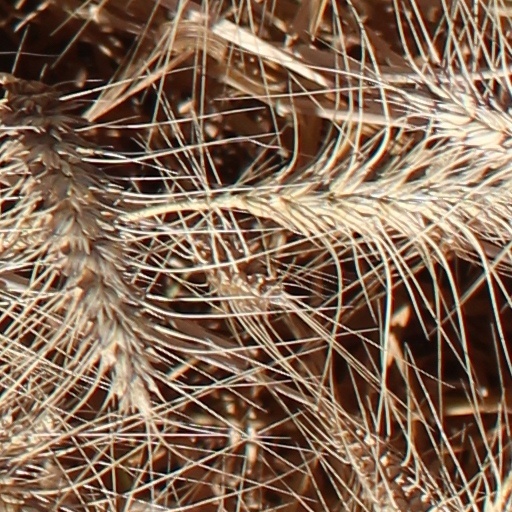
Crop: wheat